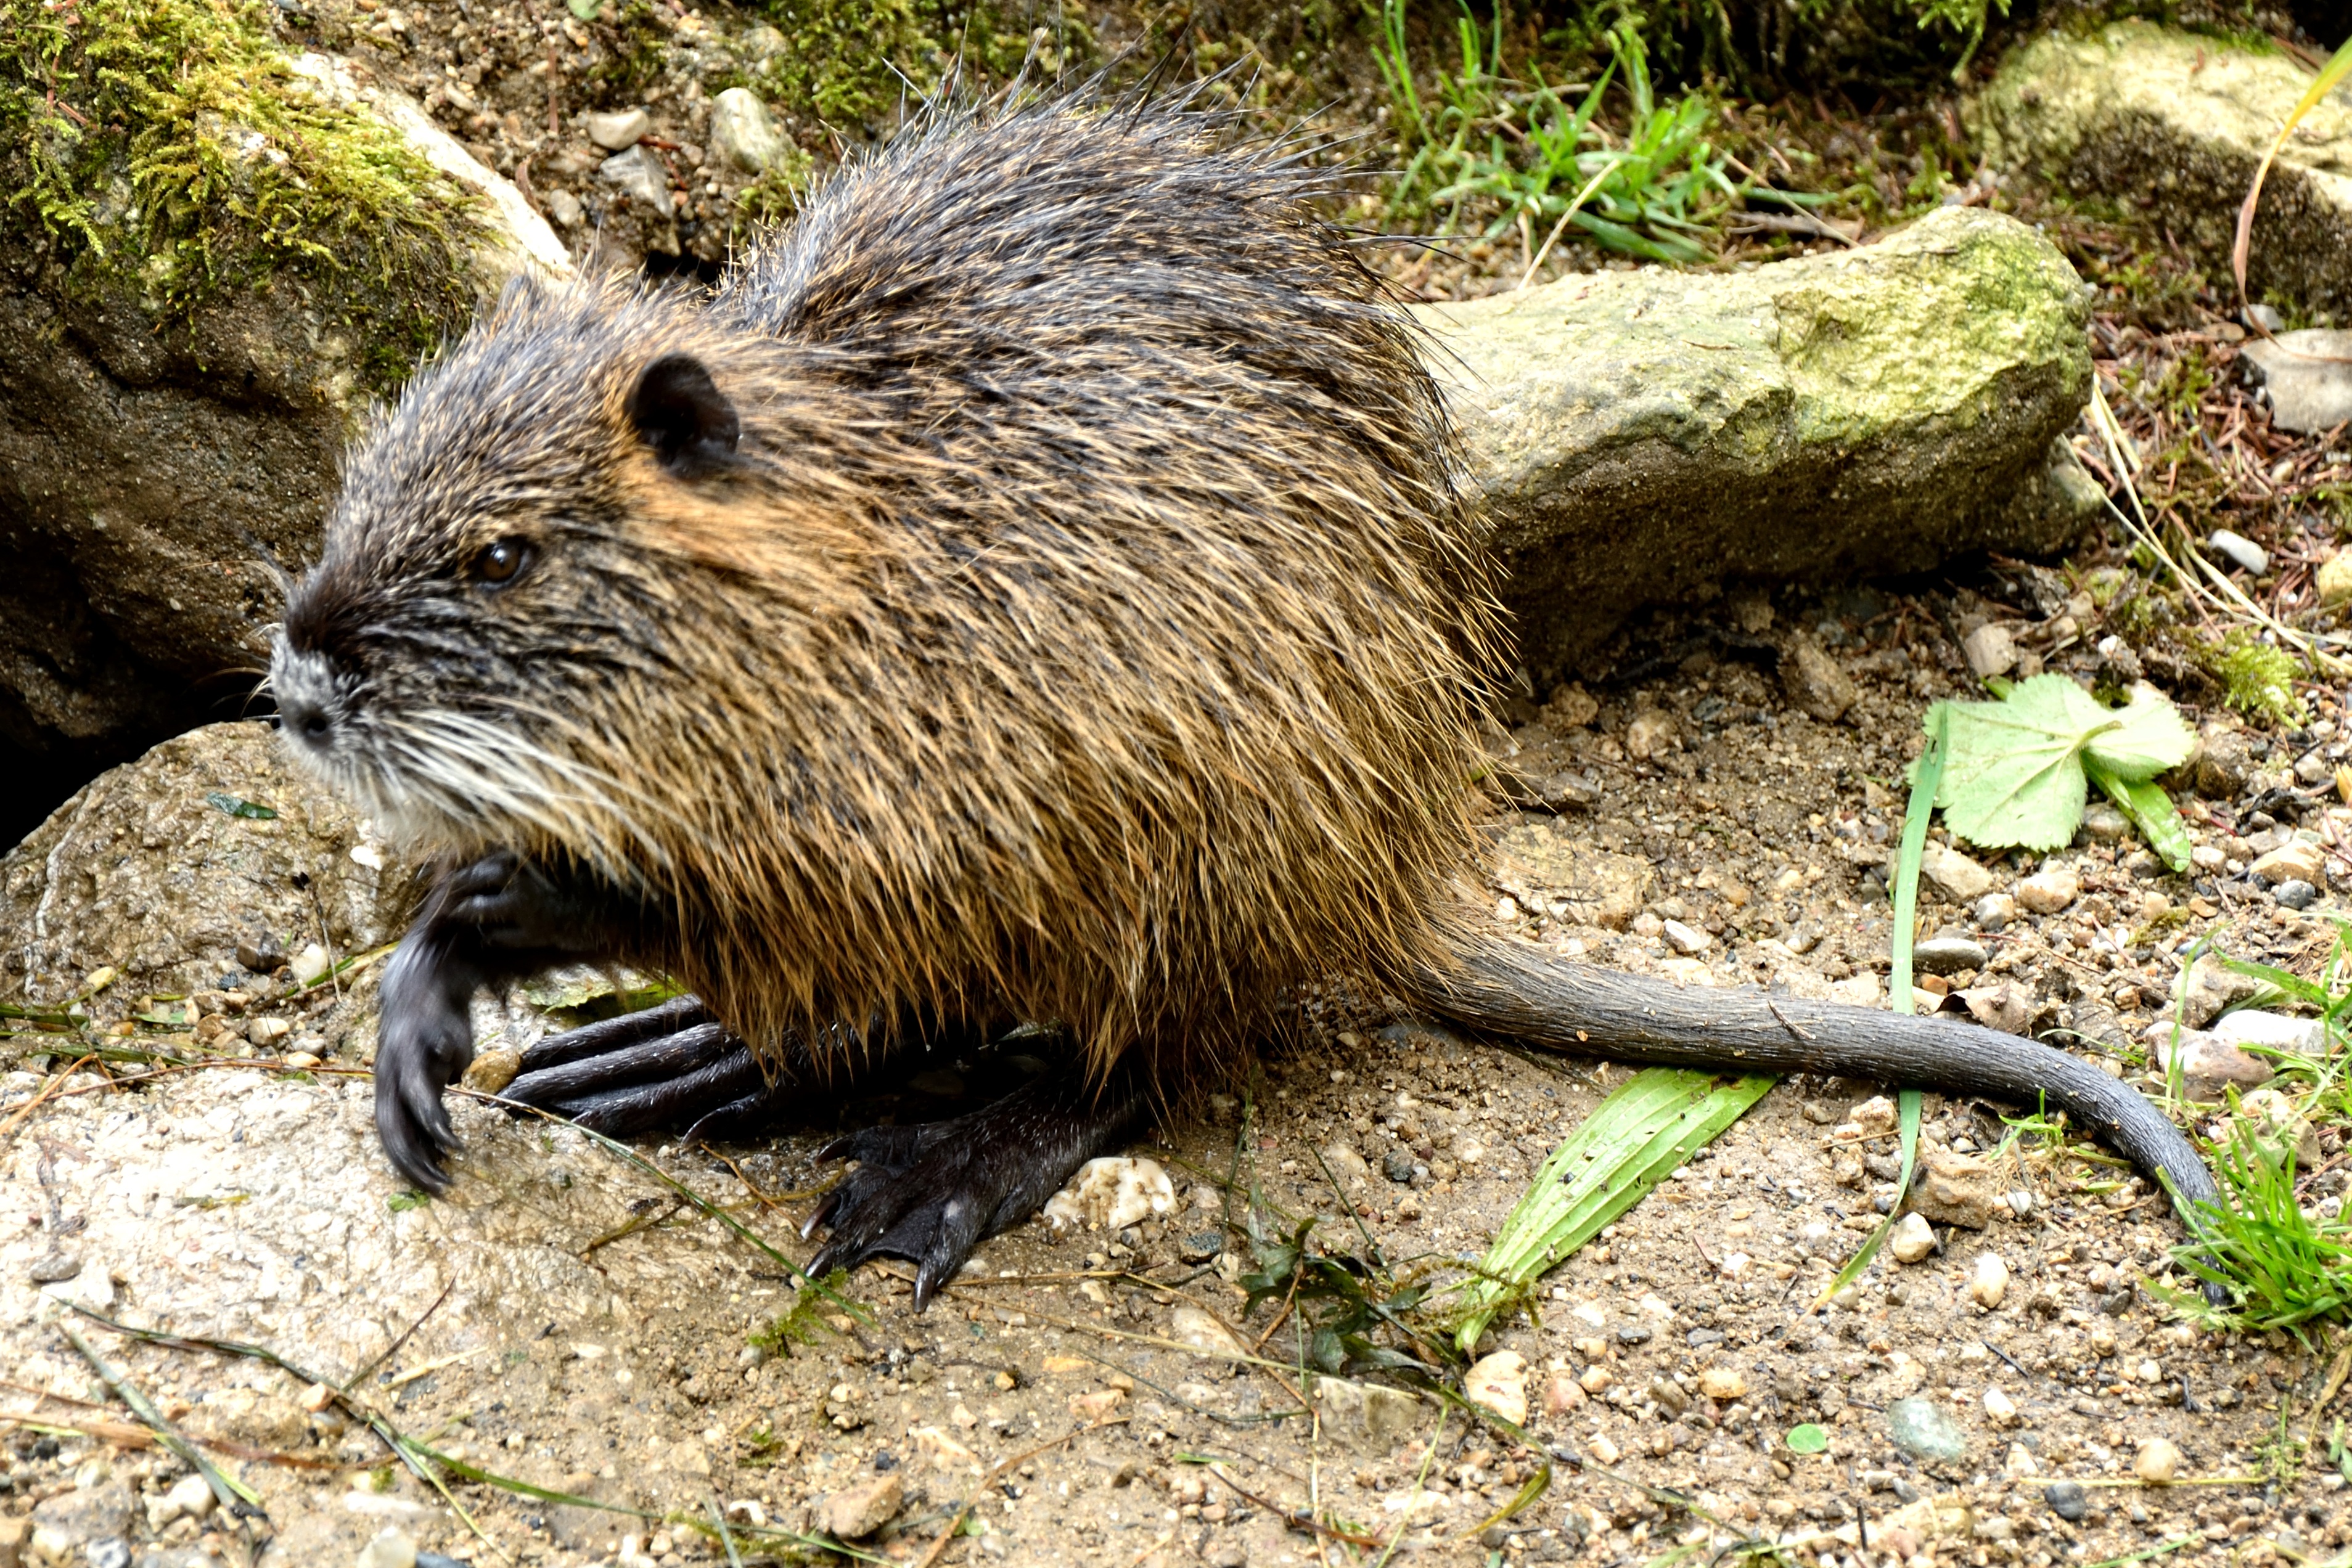
water, nature, feet, wildlife, fur, clean, mammal, rodent, fauna, wild animal, stand, vertebrate, creature, beaver, waters, animal world, wildlife photography, muskrat, marmot, porcupine, nutria, coypu, fox squirrel